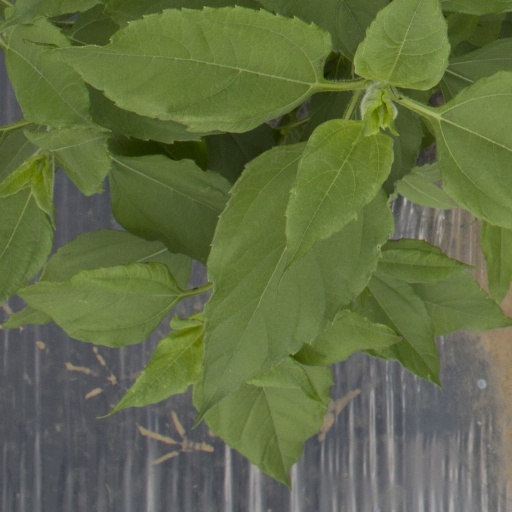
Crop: Jerusalem artichoke